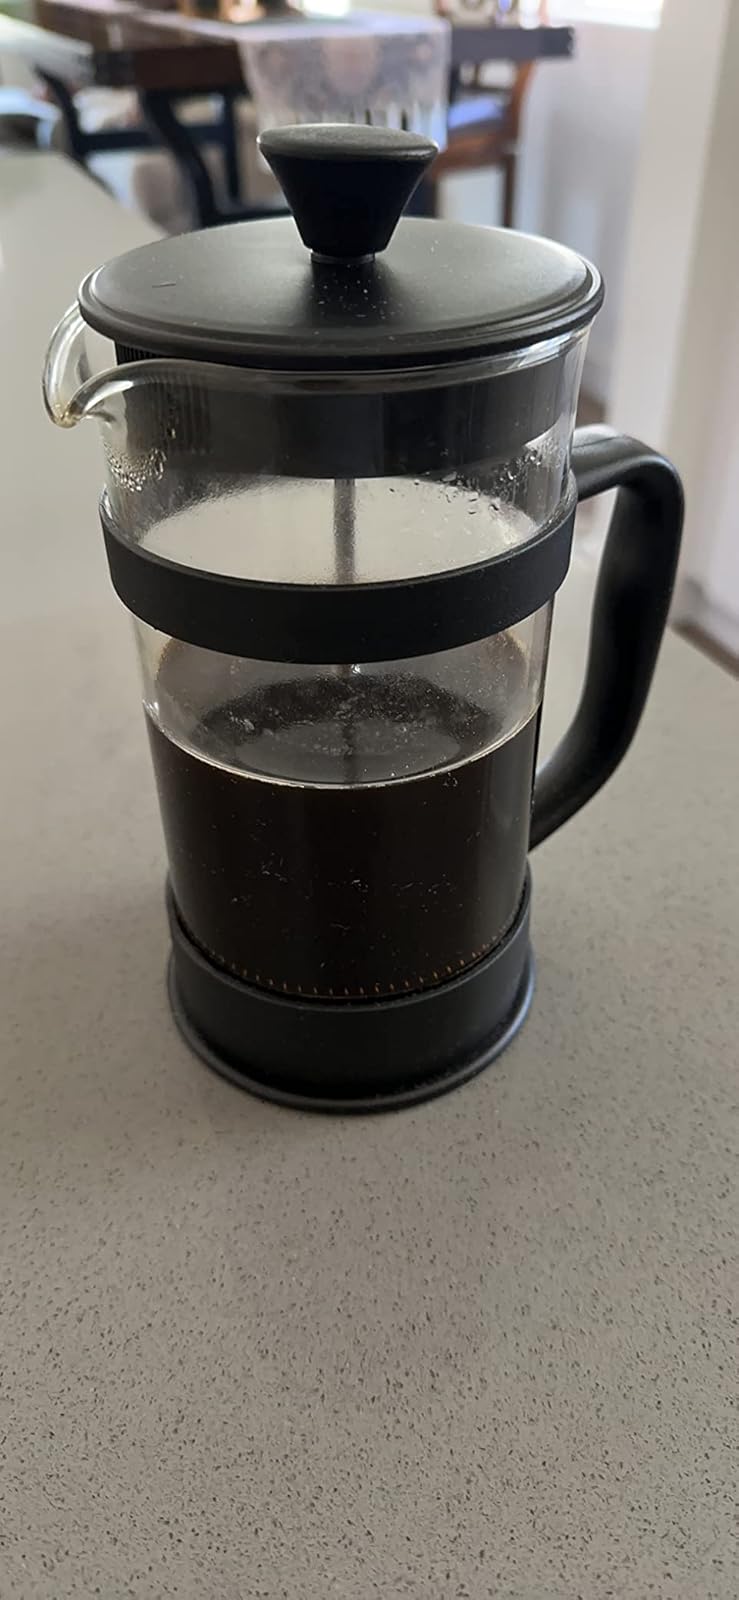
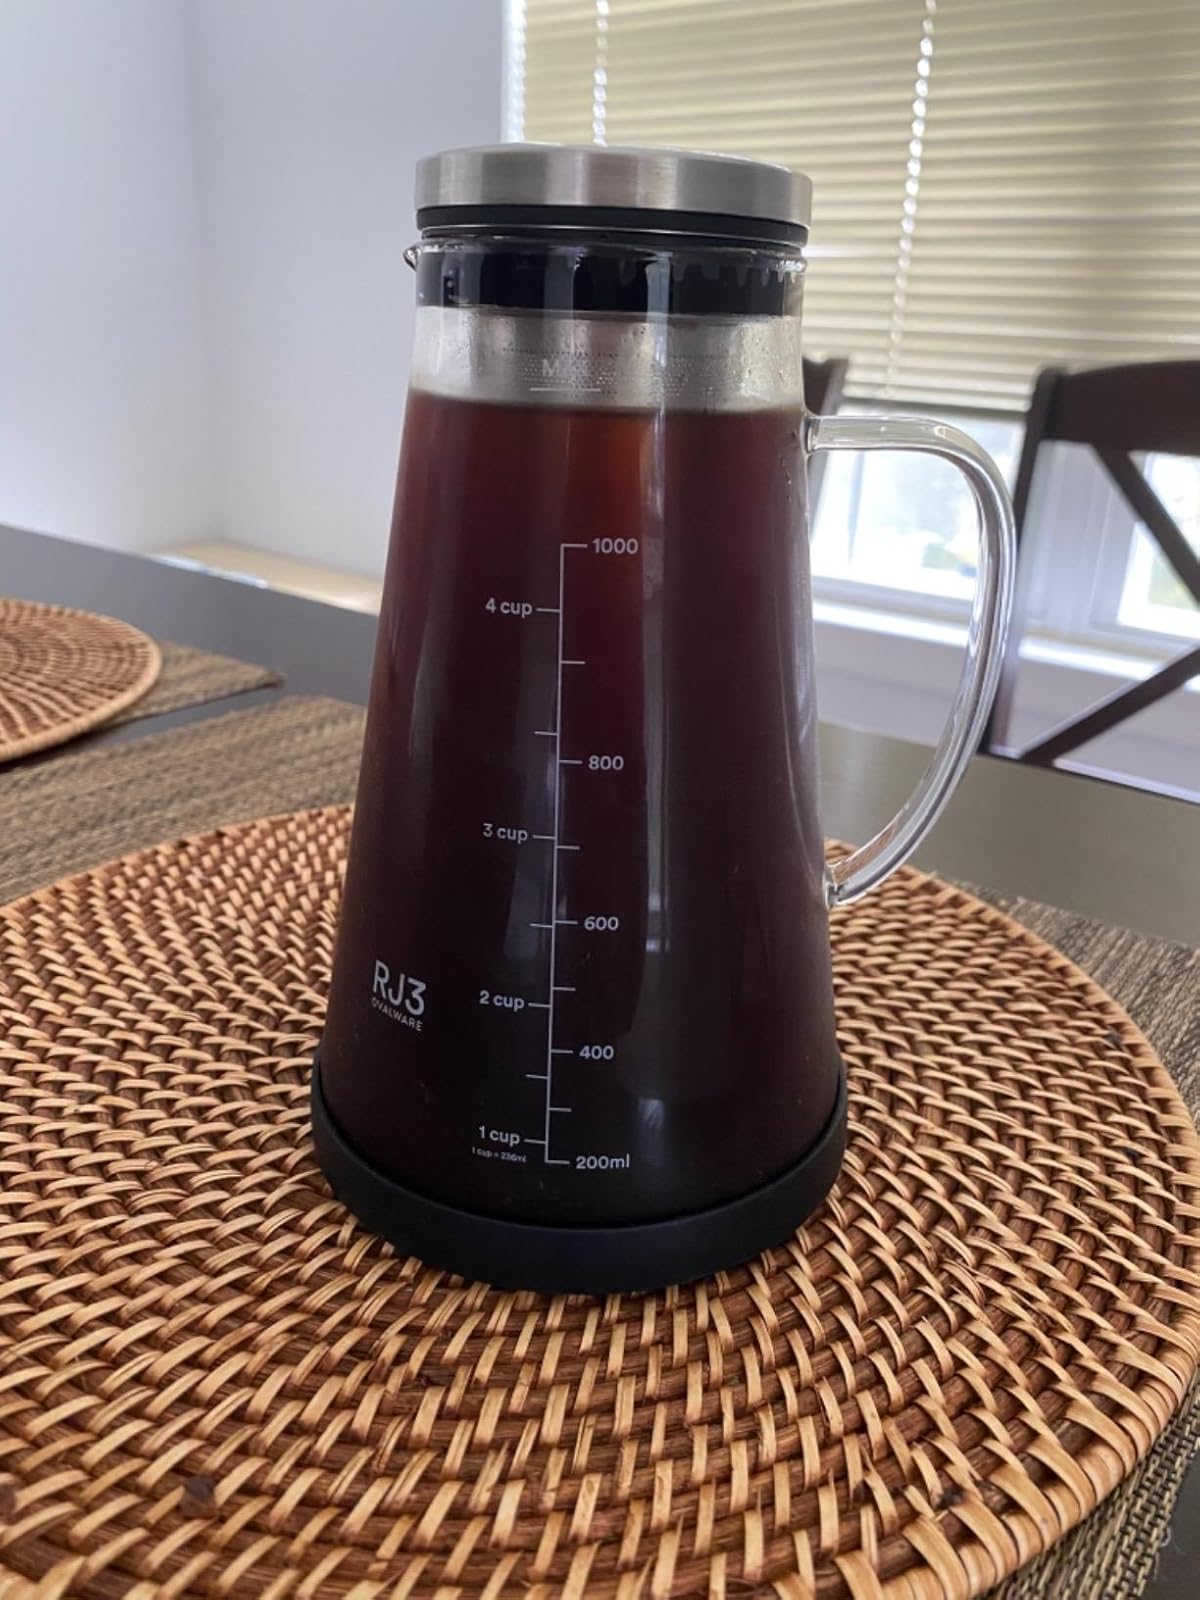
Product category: items_tea
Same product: no